Appleby East railway station

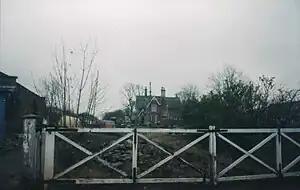
Appleby East railway station in 1997.

Appleby East is a closed railway station that was a stop on the Eden Valley Railway in Appleby-in-Westmorland, Cumberland (now in Cumbria), England; it was located between Kirkby Stephen East and Penrith. The station was formerly one of two that served the town, the other being Appleby West on the Midland Railway's Settle to Carlisle line; the latter station is still open, albeit now simply called "Appleby".